Matt Fielding

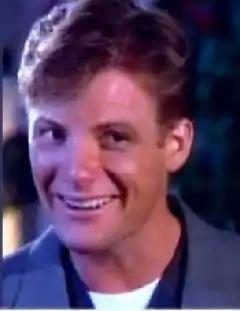
Doug Savant as Matt Fielding in the opening credits of the pilot

Matthew Fielding, Jr. is a fictional character in the American television series "Melrose Place", portrayed by Doug Savant. Matt was an openly gay man working as a social worker in Los Angeles. Initially Matt was not the focus of ongoing storylines, a situation that would not substantially change until the series became a serial drama in its second season. Matt Fielding appeared as a regular character from 1992 until 1997, when he moved to San Francisco. He was later killed off-screen in a car crash.